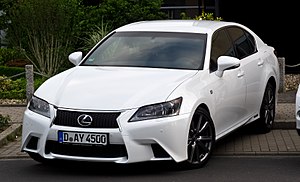
Lexus GS / Fjerde generation (2012−)
Lexus GS er en øvre mellemklassebil fra den japanske bilfabrikant Lexus. Bilen kom på markedet i Japan i efteråret 1991, og i Europa og USA i foråret 1993. GS skulle lukke hullet mellem Lexus-modellerne IS og LS.